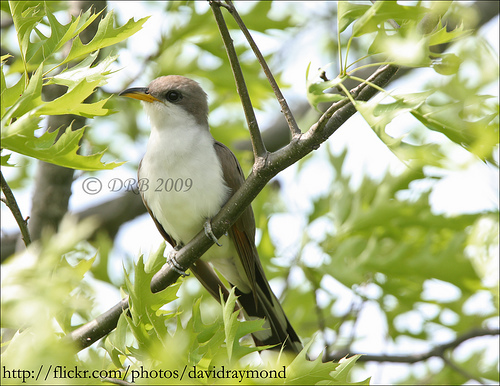
the orange and black beak is pointed, the tan crown and nape, the white throat, chest and belly are white and the wings are tan.
this bird is white and brown in color with a curved yellow and black beak.
this bird has a white belly and throat, tan wings and crown, and a slight curved bill that yellow on the bottom and black on the top.
this bird has a tan crown, a white breast, and an orange bill
this bird is white with brown on its head and has a long, pointy beak.
this bird has wings that are black and has a white body
this bird has wings that are brown and has a white billa gray and white bird with a short tail, a small head, and a short orange and black beak.
this bird has wings that are brown and has a white bellya bird with a white breast and a light brown crown.
Species: Yellow Billed Cuckoo